Pants Rowland

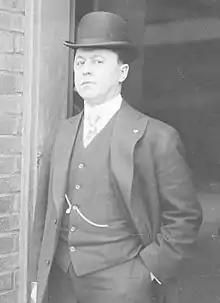
Pants Rowland in 1915

Clarence Henry "Pants" Rowland (February 12, 1878 – May 17, 1969) was an American Major League Baseball manager for the Chicago White Sox from 1915 through 1918 who went on to become a major figure in minor league baseball. He was born in Platteville, Wisconsin. In his varied career that spanned parts of six decades, he was a catcher, scout, major league umpire, minor and major league manager, and a boisterous baseball executive.